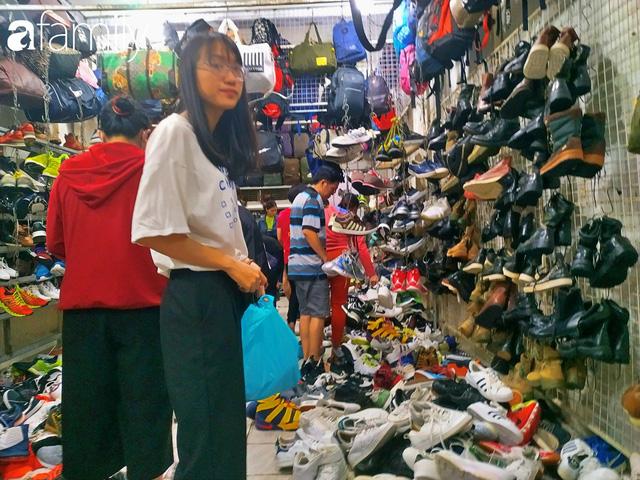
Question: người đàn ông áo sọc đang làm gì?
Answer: lựa giày